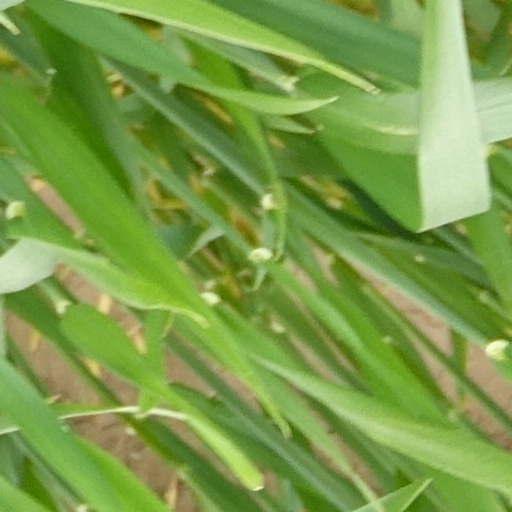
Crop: wheat